Jack Collins (footballer, born 1904)

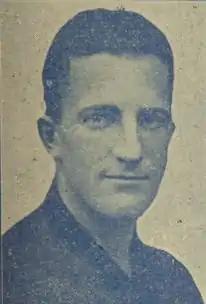

John Aloysius Collins (4 October 1904 – 25 July 1968) was an Australian rules footballer who played for the Melbourne Football Club in the Victorian Football League (VFL).